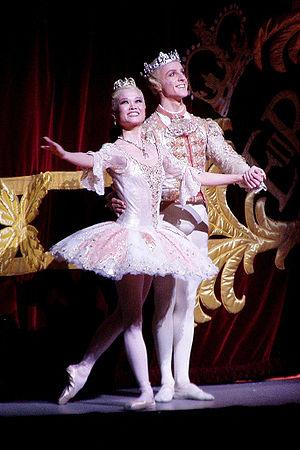
Casse-Noisette est un ballet-féerie de Piotr Ilitch Tchaïkovski en deux actes, soit trois tableaux et 15 scènes, présenté pour la première fois le 18 décembre 1892 au théâtre Mariinsky de Saint-Pétersbourg sous la direction de Riccardo Drigo et chorégraphié par Lev Ivanov.